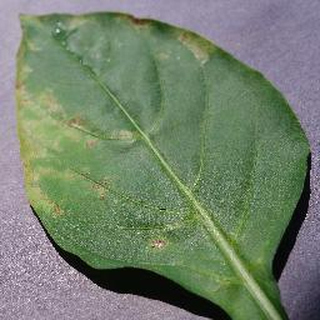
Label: bell_pepper_bacterial_spot